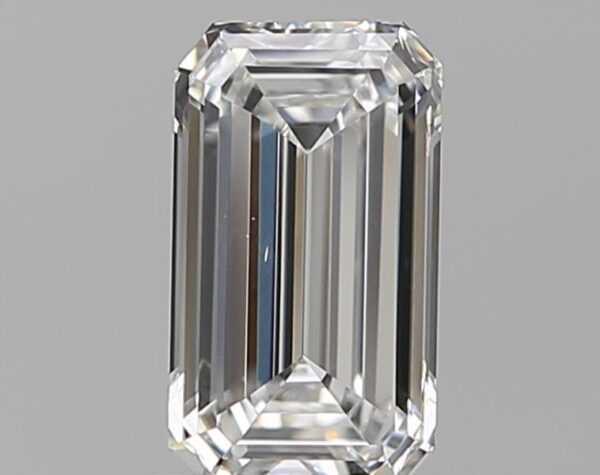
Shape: emerald
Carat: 1
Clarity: VS2
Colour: E
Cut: EX
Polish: VG
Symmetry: VG
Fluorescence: N
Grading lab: GIA
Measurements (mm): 7.78 x 4.49 x 2.81